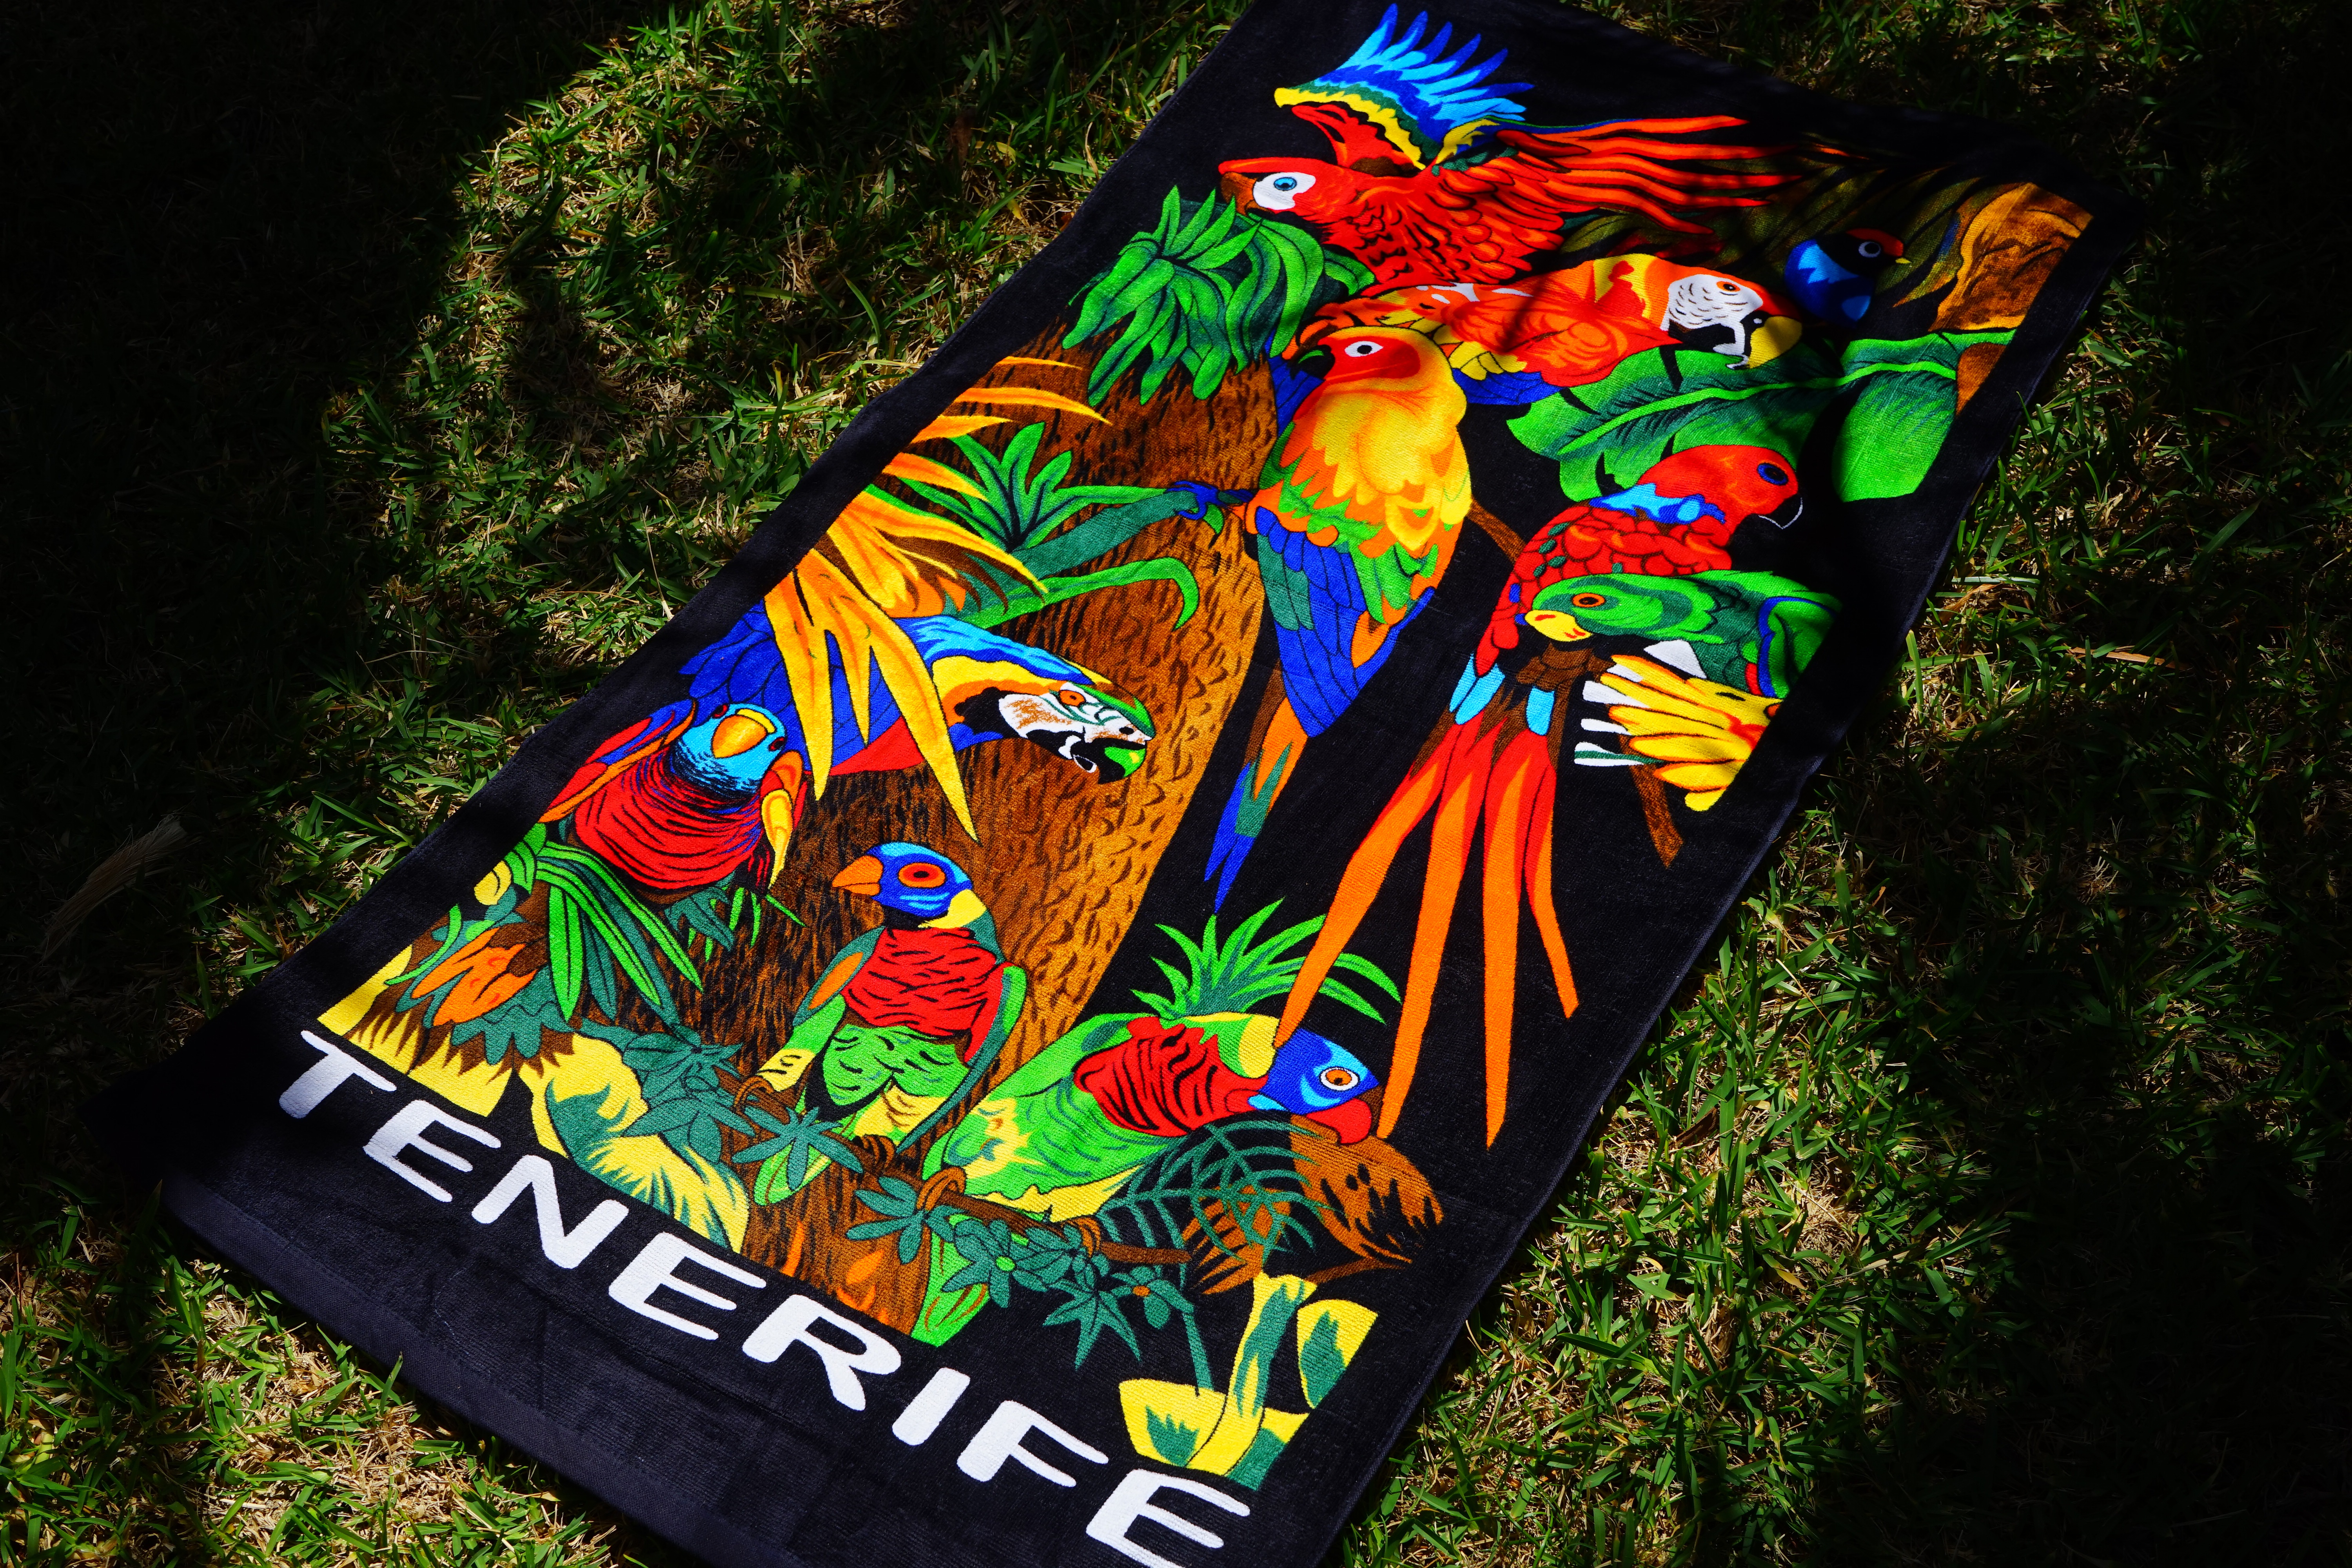
window, glass, jungle, color, colorful, towel, birds, art, tenerife, parrots, parakeet, terry, lori, bench towel, bath towel, terry cloth fabric, aras, papgeien